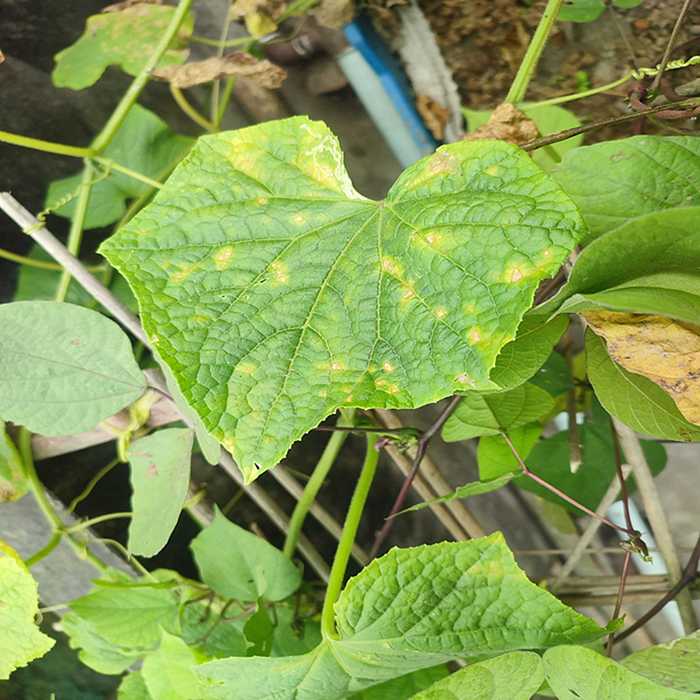
Plant: Cucumber
Label: Downy mildew